Kristin Cavallari

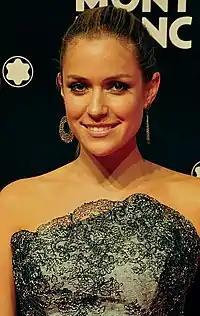
Kristin Cavallari in 2010

Kristin Elizabeth Cavallari (born January 5, 1987) is an American television personality, fashion designer and author. She first rose to fame in 2004 as a cast member on the popular MTV reality television series "" (2004–2005), then on the spin-off MTV reality television series "The Hills" (2006–2010), and was later given her own E! reality series to star in, "Very Cavallari" (2018–2020). She also starred as an actress on television shows and in films, including "". In 2017, Cavallari founded the company Uncommon James, which sells jewelry, homeware and beauty products.